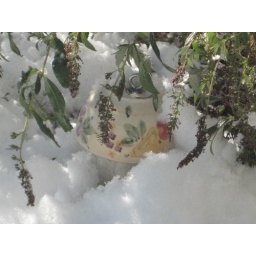
I normally put bird seed in the center, it's a mason jar for our feathered friends